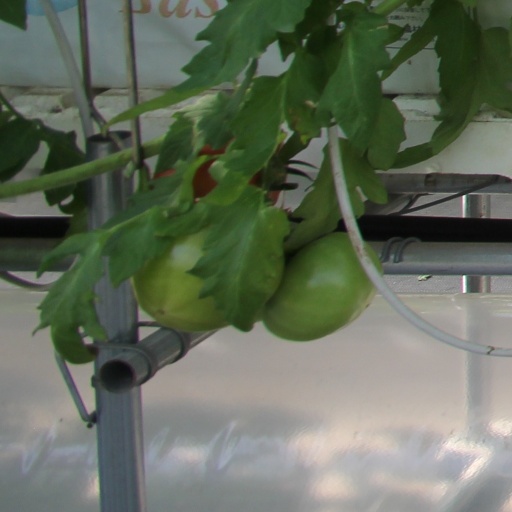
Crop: tomato